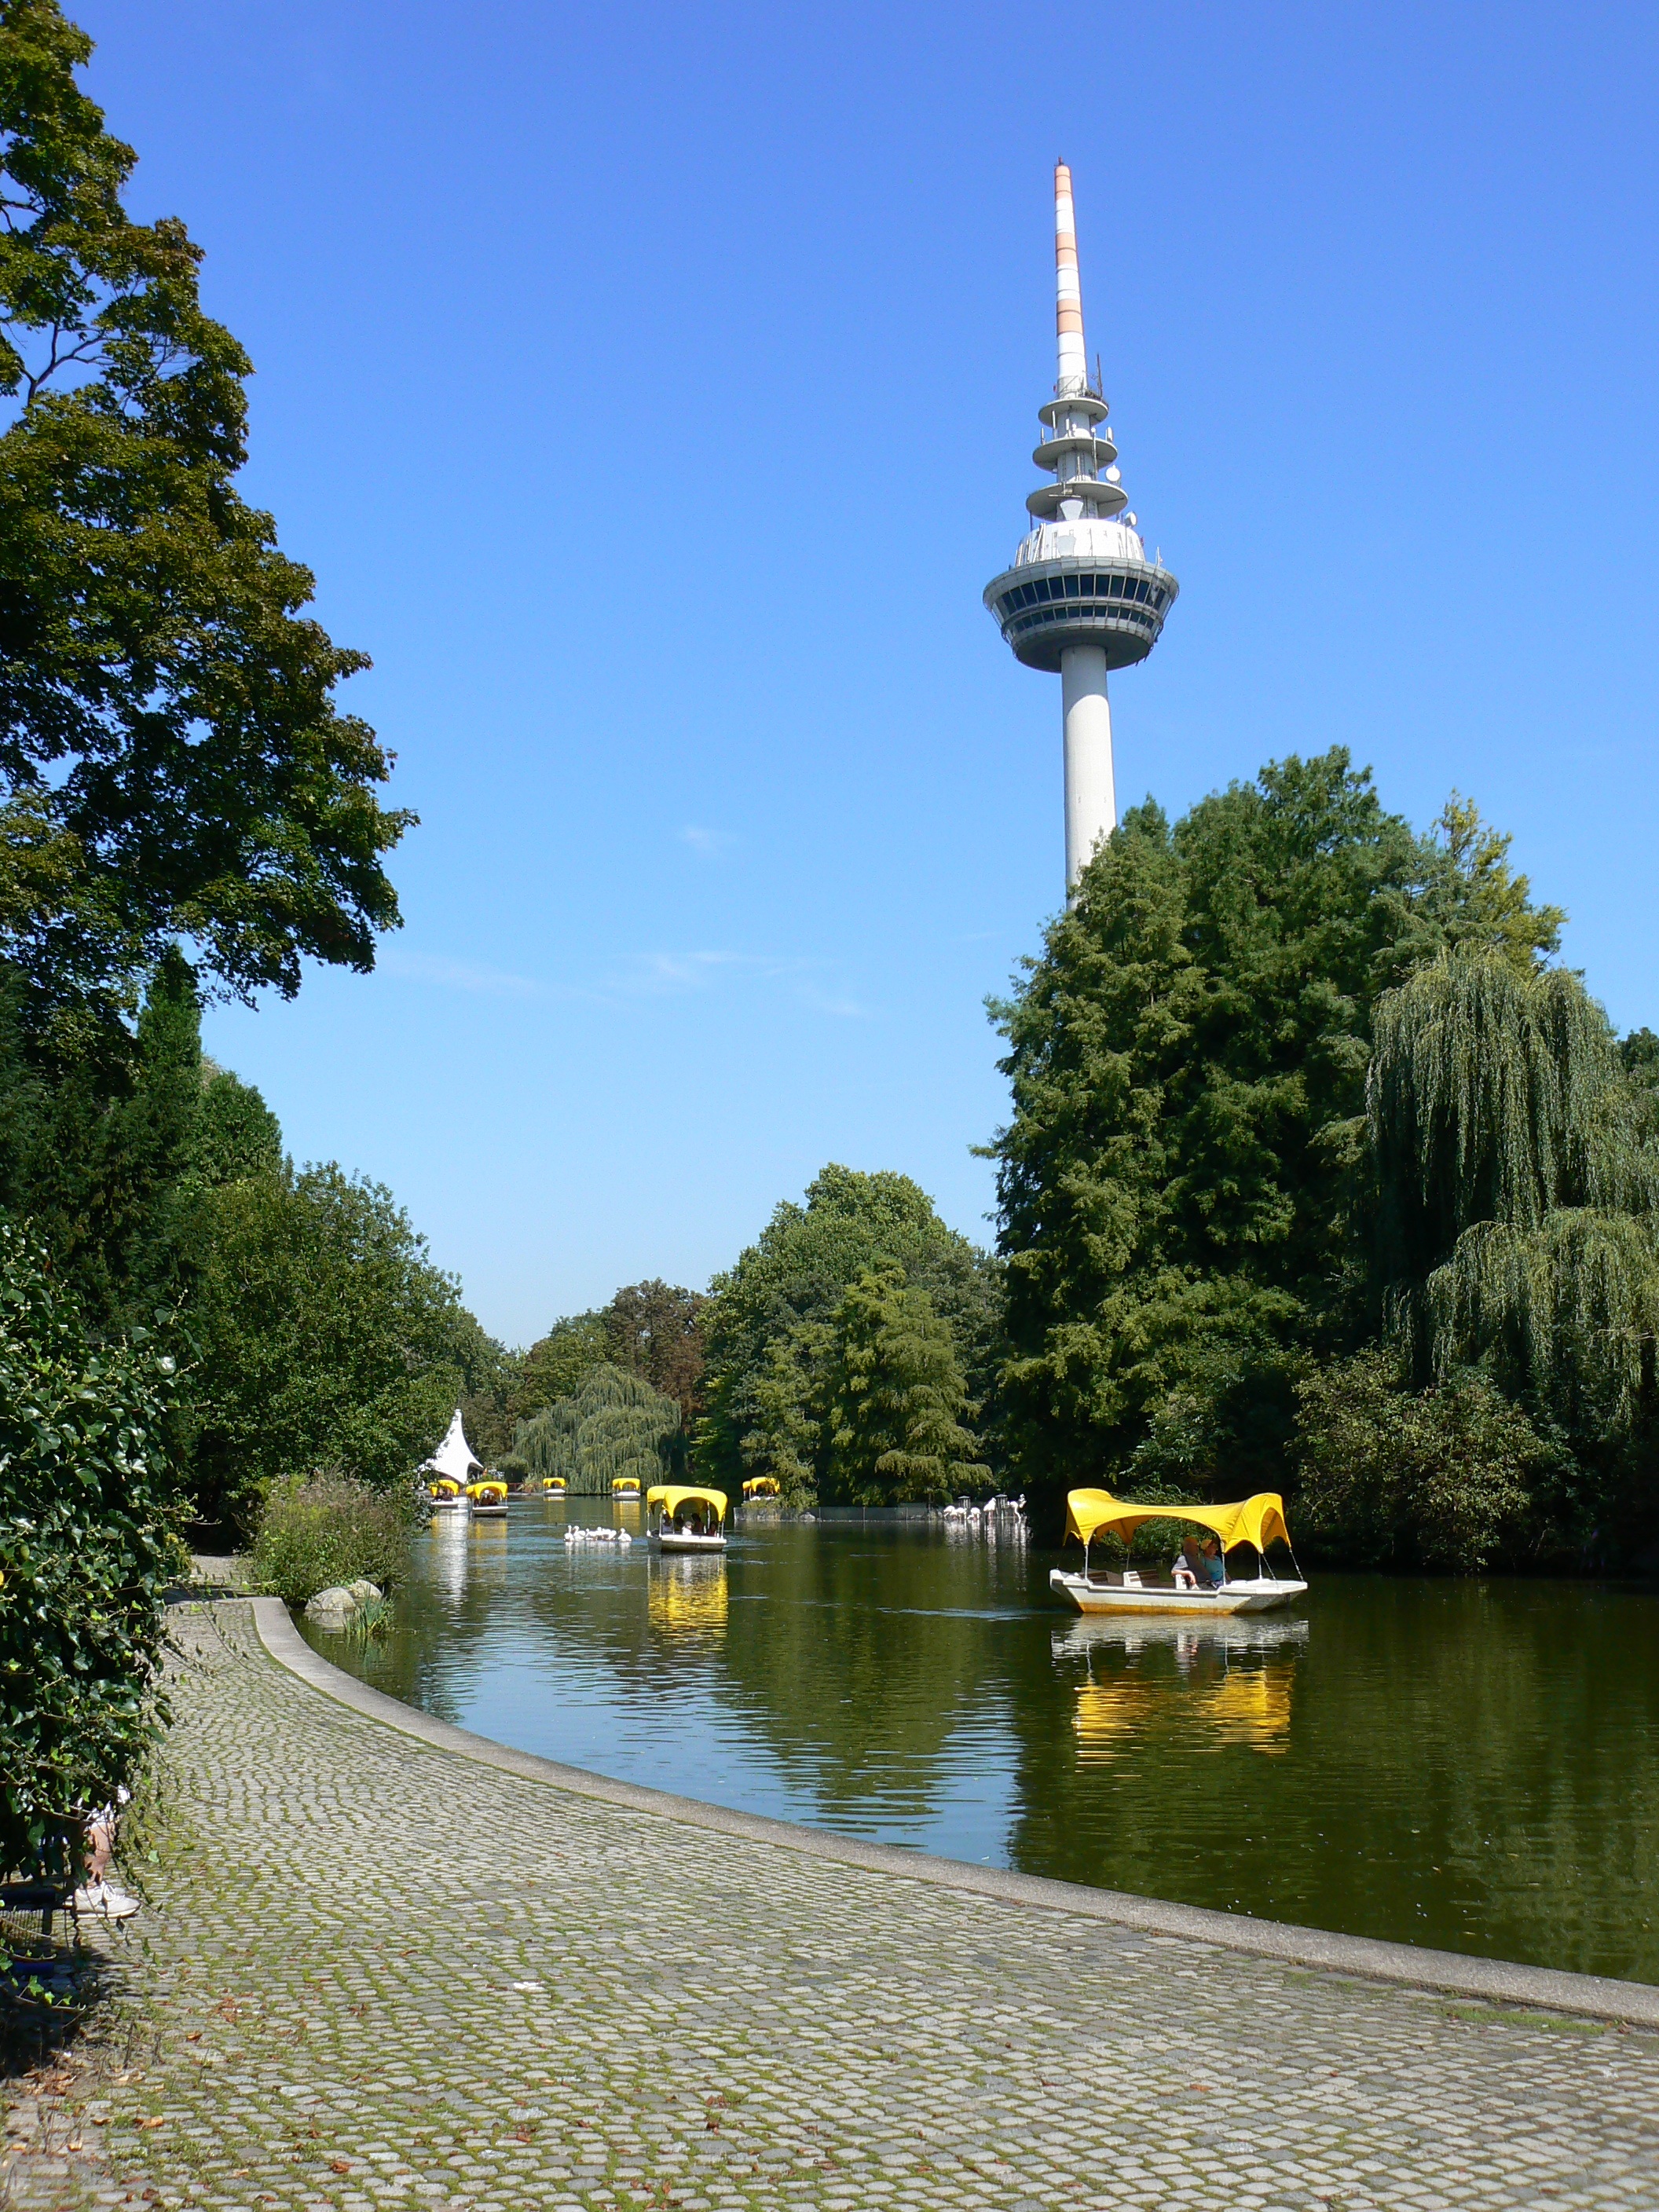
landscape, water, sky, lake, river, reflection, vehicle, park, blue, waterway, boating, mannheim, tv tower, luisenpark